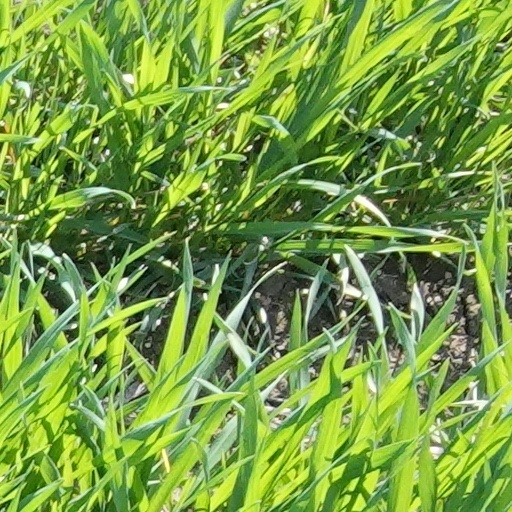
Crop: wheat